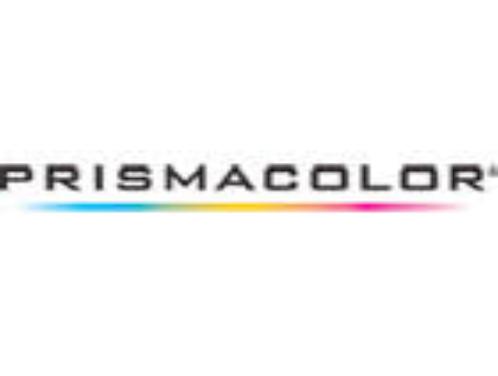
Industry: Necessities